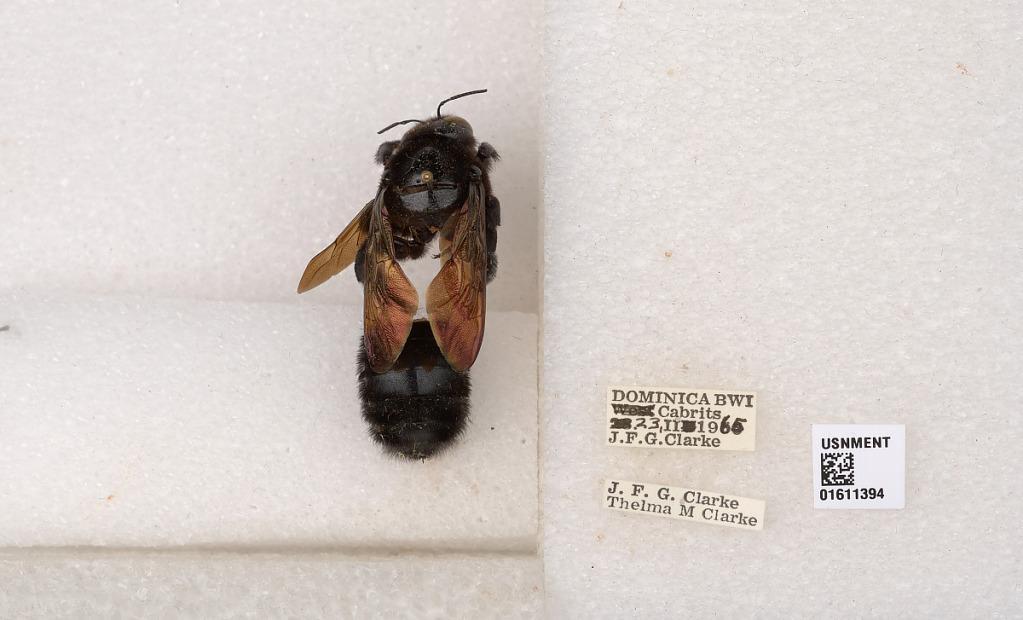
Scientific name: Xylocopa
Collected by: J. Arnau
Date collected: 1965-2-23
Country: Dominica
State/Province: Saint Andrew
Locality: Cabrits (Cabrits National Park)